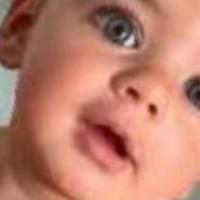
Age group: age 01-10